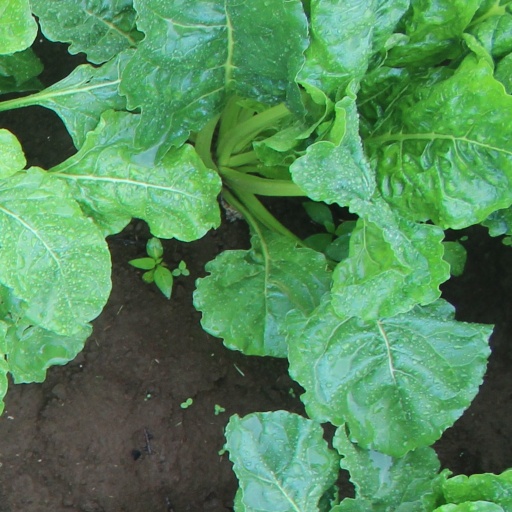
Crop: sugar beet